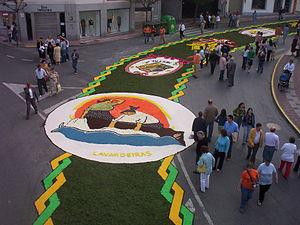
Un tapis de fleurs est un dessin réalisé sur le sol avec des fleurs ou des pétales de fleurs, à l'origine à l'occasion de fêtes religieuses.